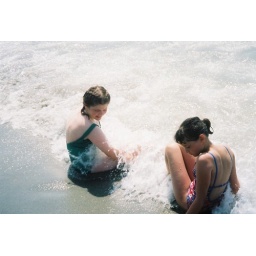
Josie and Elisha Franklin sitting in the water at Myrtle Beach.